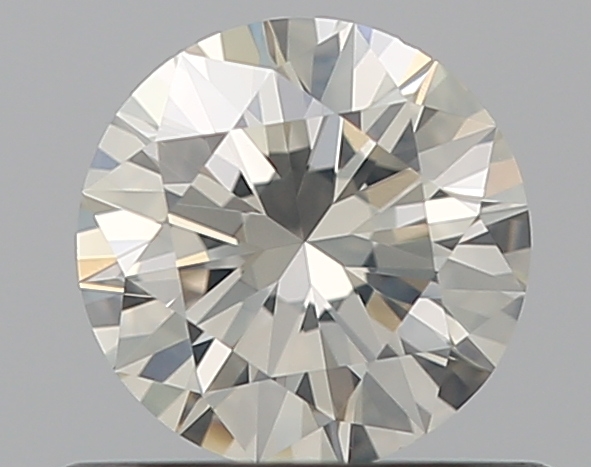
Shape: round
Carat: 0.5
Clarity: SI2
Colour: J
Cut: EX
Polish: EX
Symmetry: EX
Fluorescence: F
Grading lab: GIA
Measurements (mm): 5.15 x 5.18 x 3.12